Cooking weights and measures

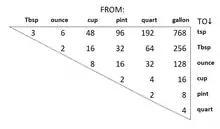
Ratios among the larger and smaller US cooking volumetric measures.

Measures are classified as either dry measures or fluid measures. Some of the fluid and dry measures have similar names, but the actual measured volume is quite different. A recipe will generally specify which measurement is required. U.S. recipes are commonly in terms of fluid measures, even for dry ingredients. Most of these units derive from earlier English units, as applied to the U.S. gallon. Typically they follow a pattern of binary submultiples, where each larger measure consists of two units of the next-smallest measure. An exception is with the commonly used teaspoon as one-third of a tablespoon.